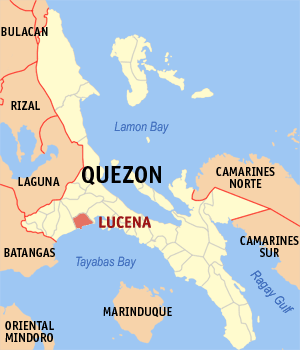
Lucena est une ville de 1ʳᵉ classe, capitale de la province de Quezon aux Philippines. Selon le recensement de 2012 elle est peuplée de 275 000 habitants.